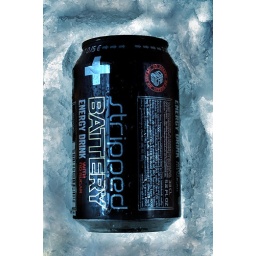
Vivitar 283 through umbrella left, white paper as a reflector on right and a table top lamp under the ice.